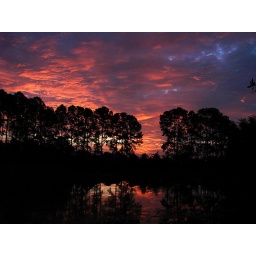
red sky in morning......                     (#1)